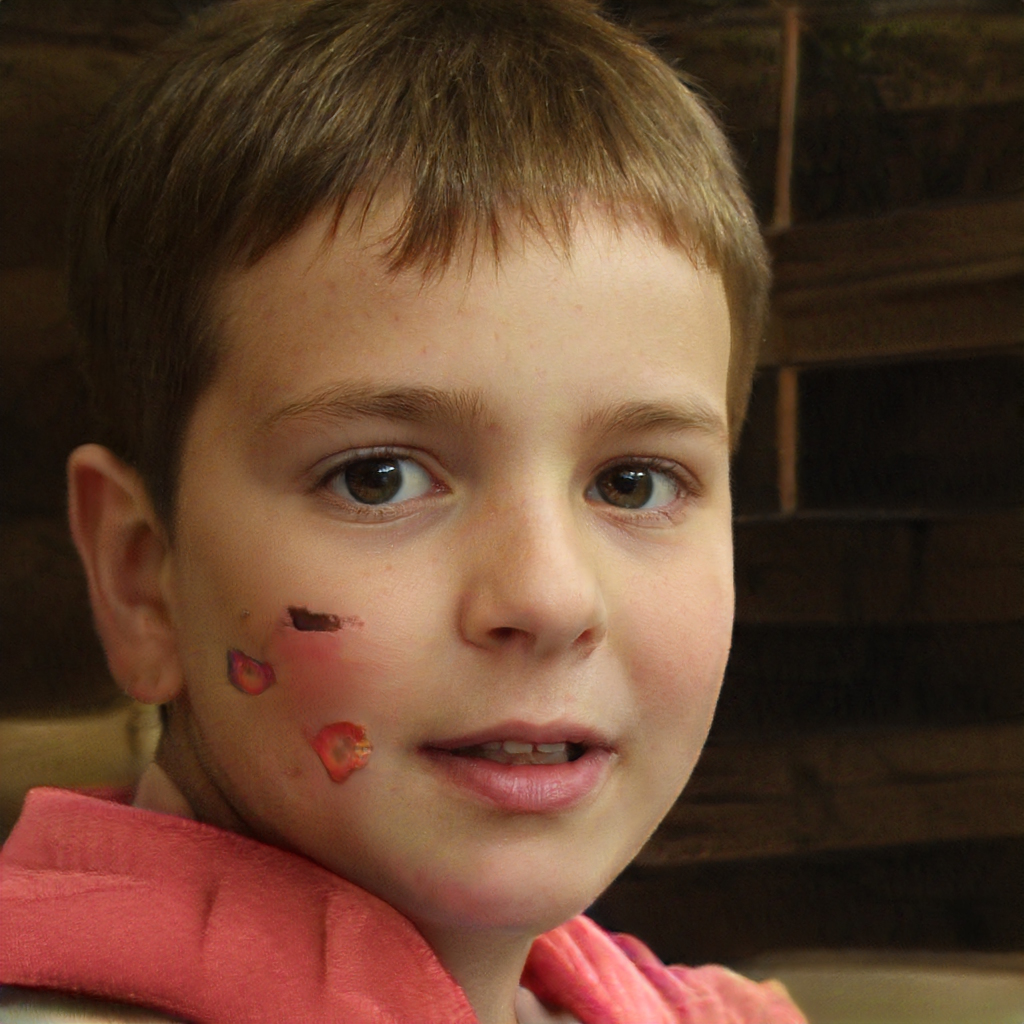
Label: No Watermark